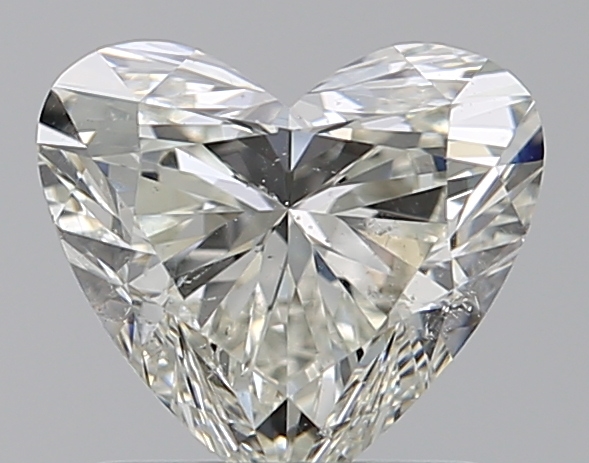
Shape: heart
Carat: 1.05
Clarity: SI2
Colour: J
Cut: EX
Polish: EX
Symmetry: EX
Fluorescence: N
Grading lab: GIA
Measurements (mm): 6.35 x 7 x 4.05